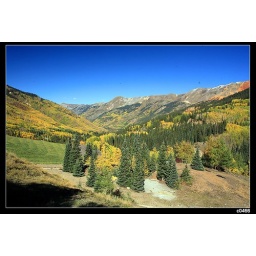
red mountain is a beautiful scenery place of Colorado,usa,we took the amazing views in autumn,2007 of our photo traveling